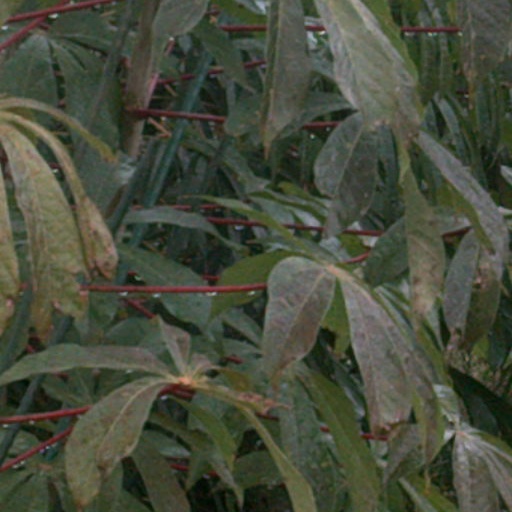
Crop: cassava